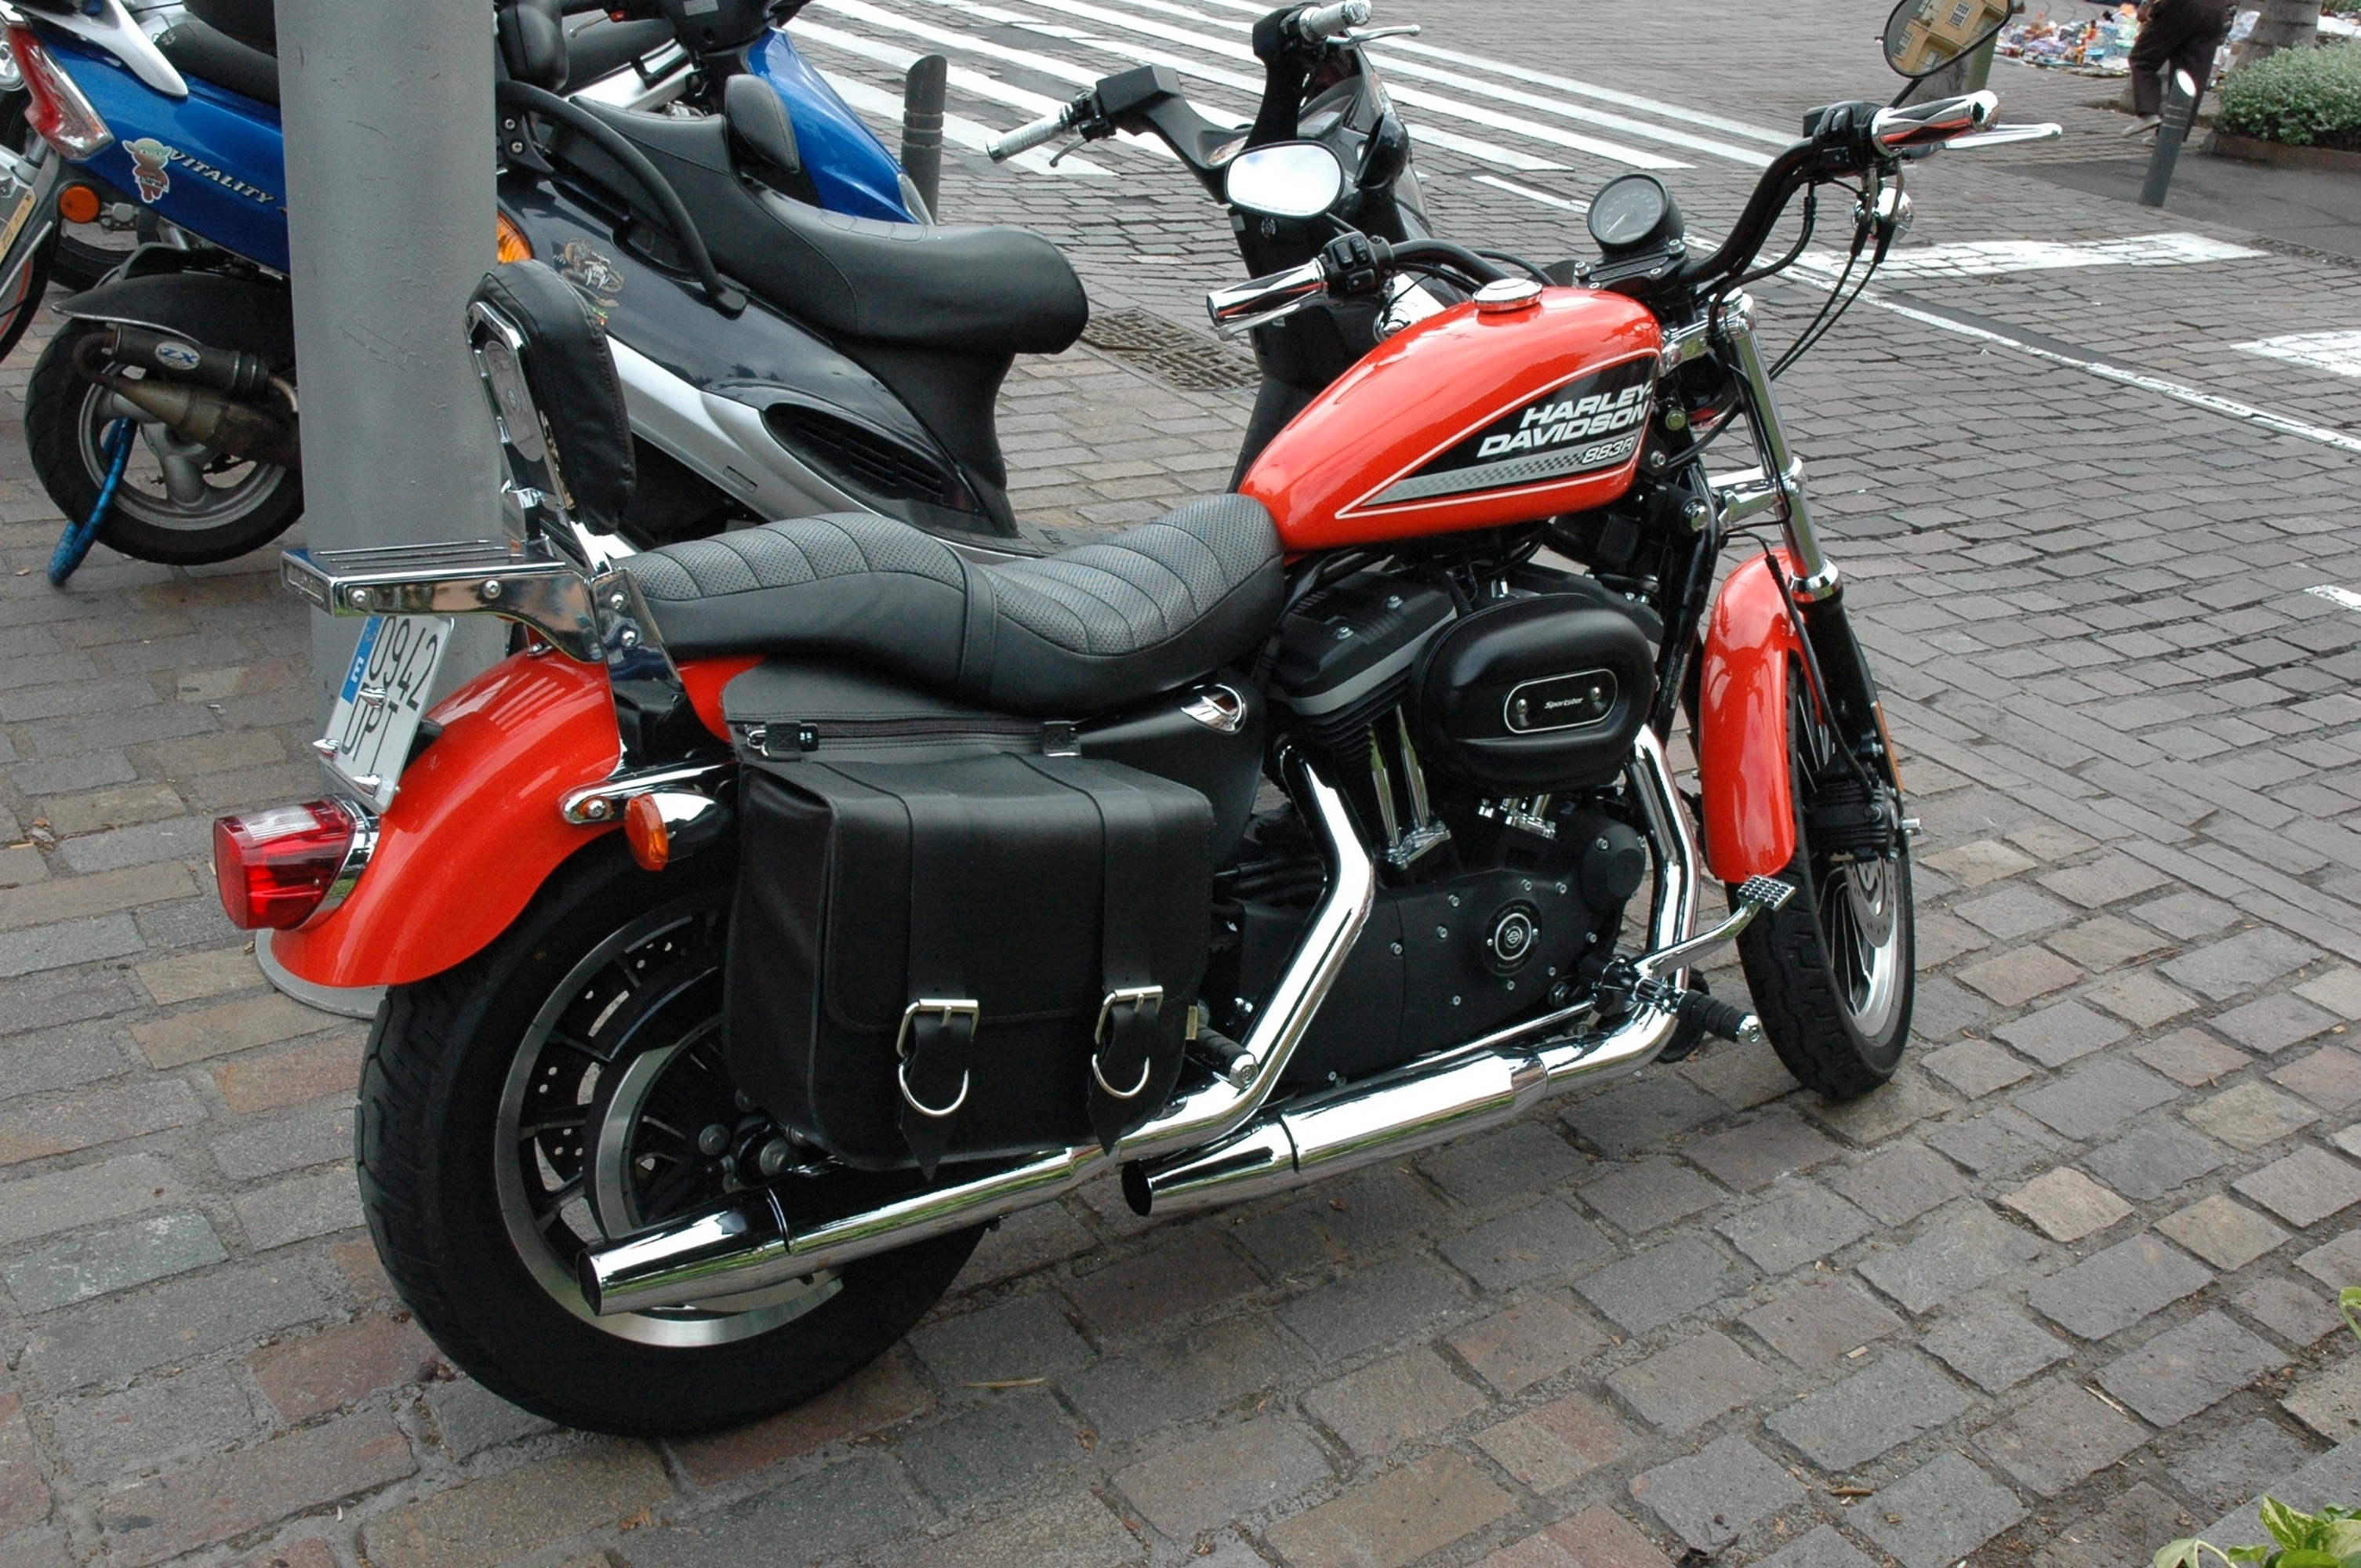
car, wheel, bike, red, vehicle, motorcycle, ride, freedom, black, motorbike, davidson, tenerife, roadster, harley davidson, harley, cruiser, motorcycling, land vehicle, automobile make